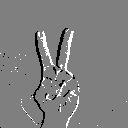
ASL letter: v